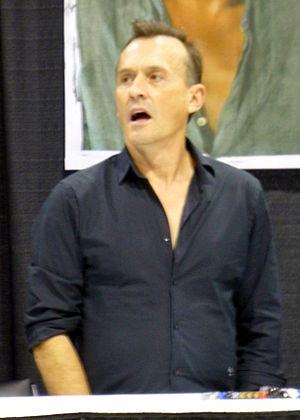
Theodore Bagwell, dit « T-Bag », est un personnage de fiction de la série télévisée américaine Prison Break. Interprété par Robert Knepper, il est l'un des détenus de la prison de Fox River.